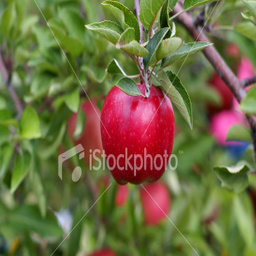
Label: Apple